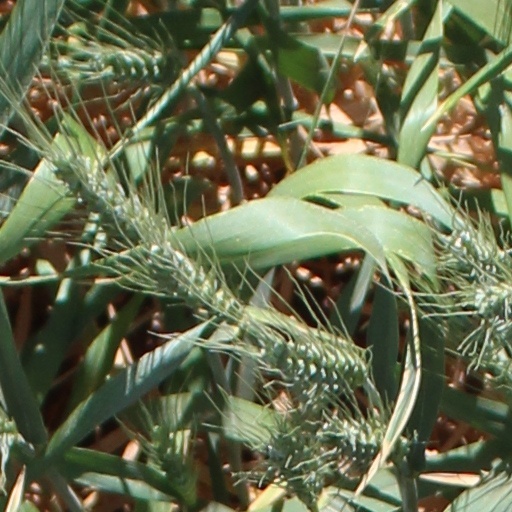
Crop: wheat